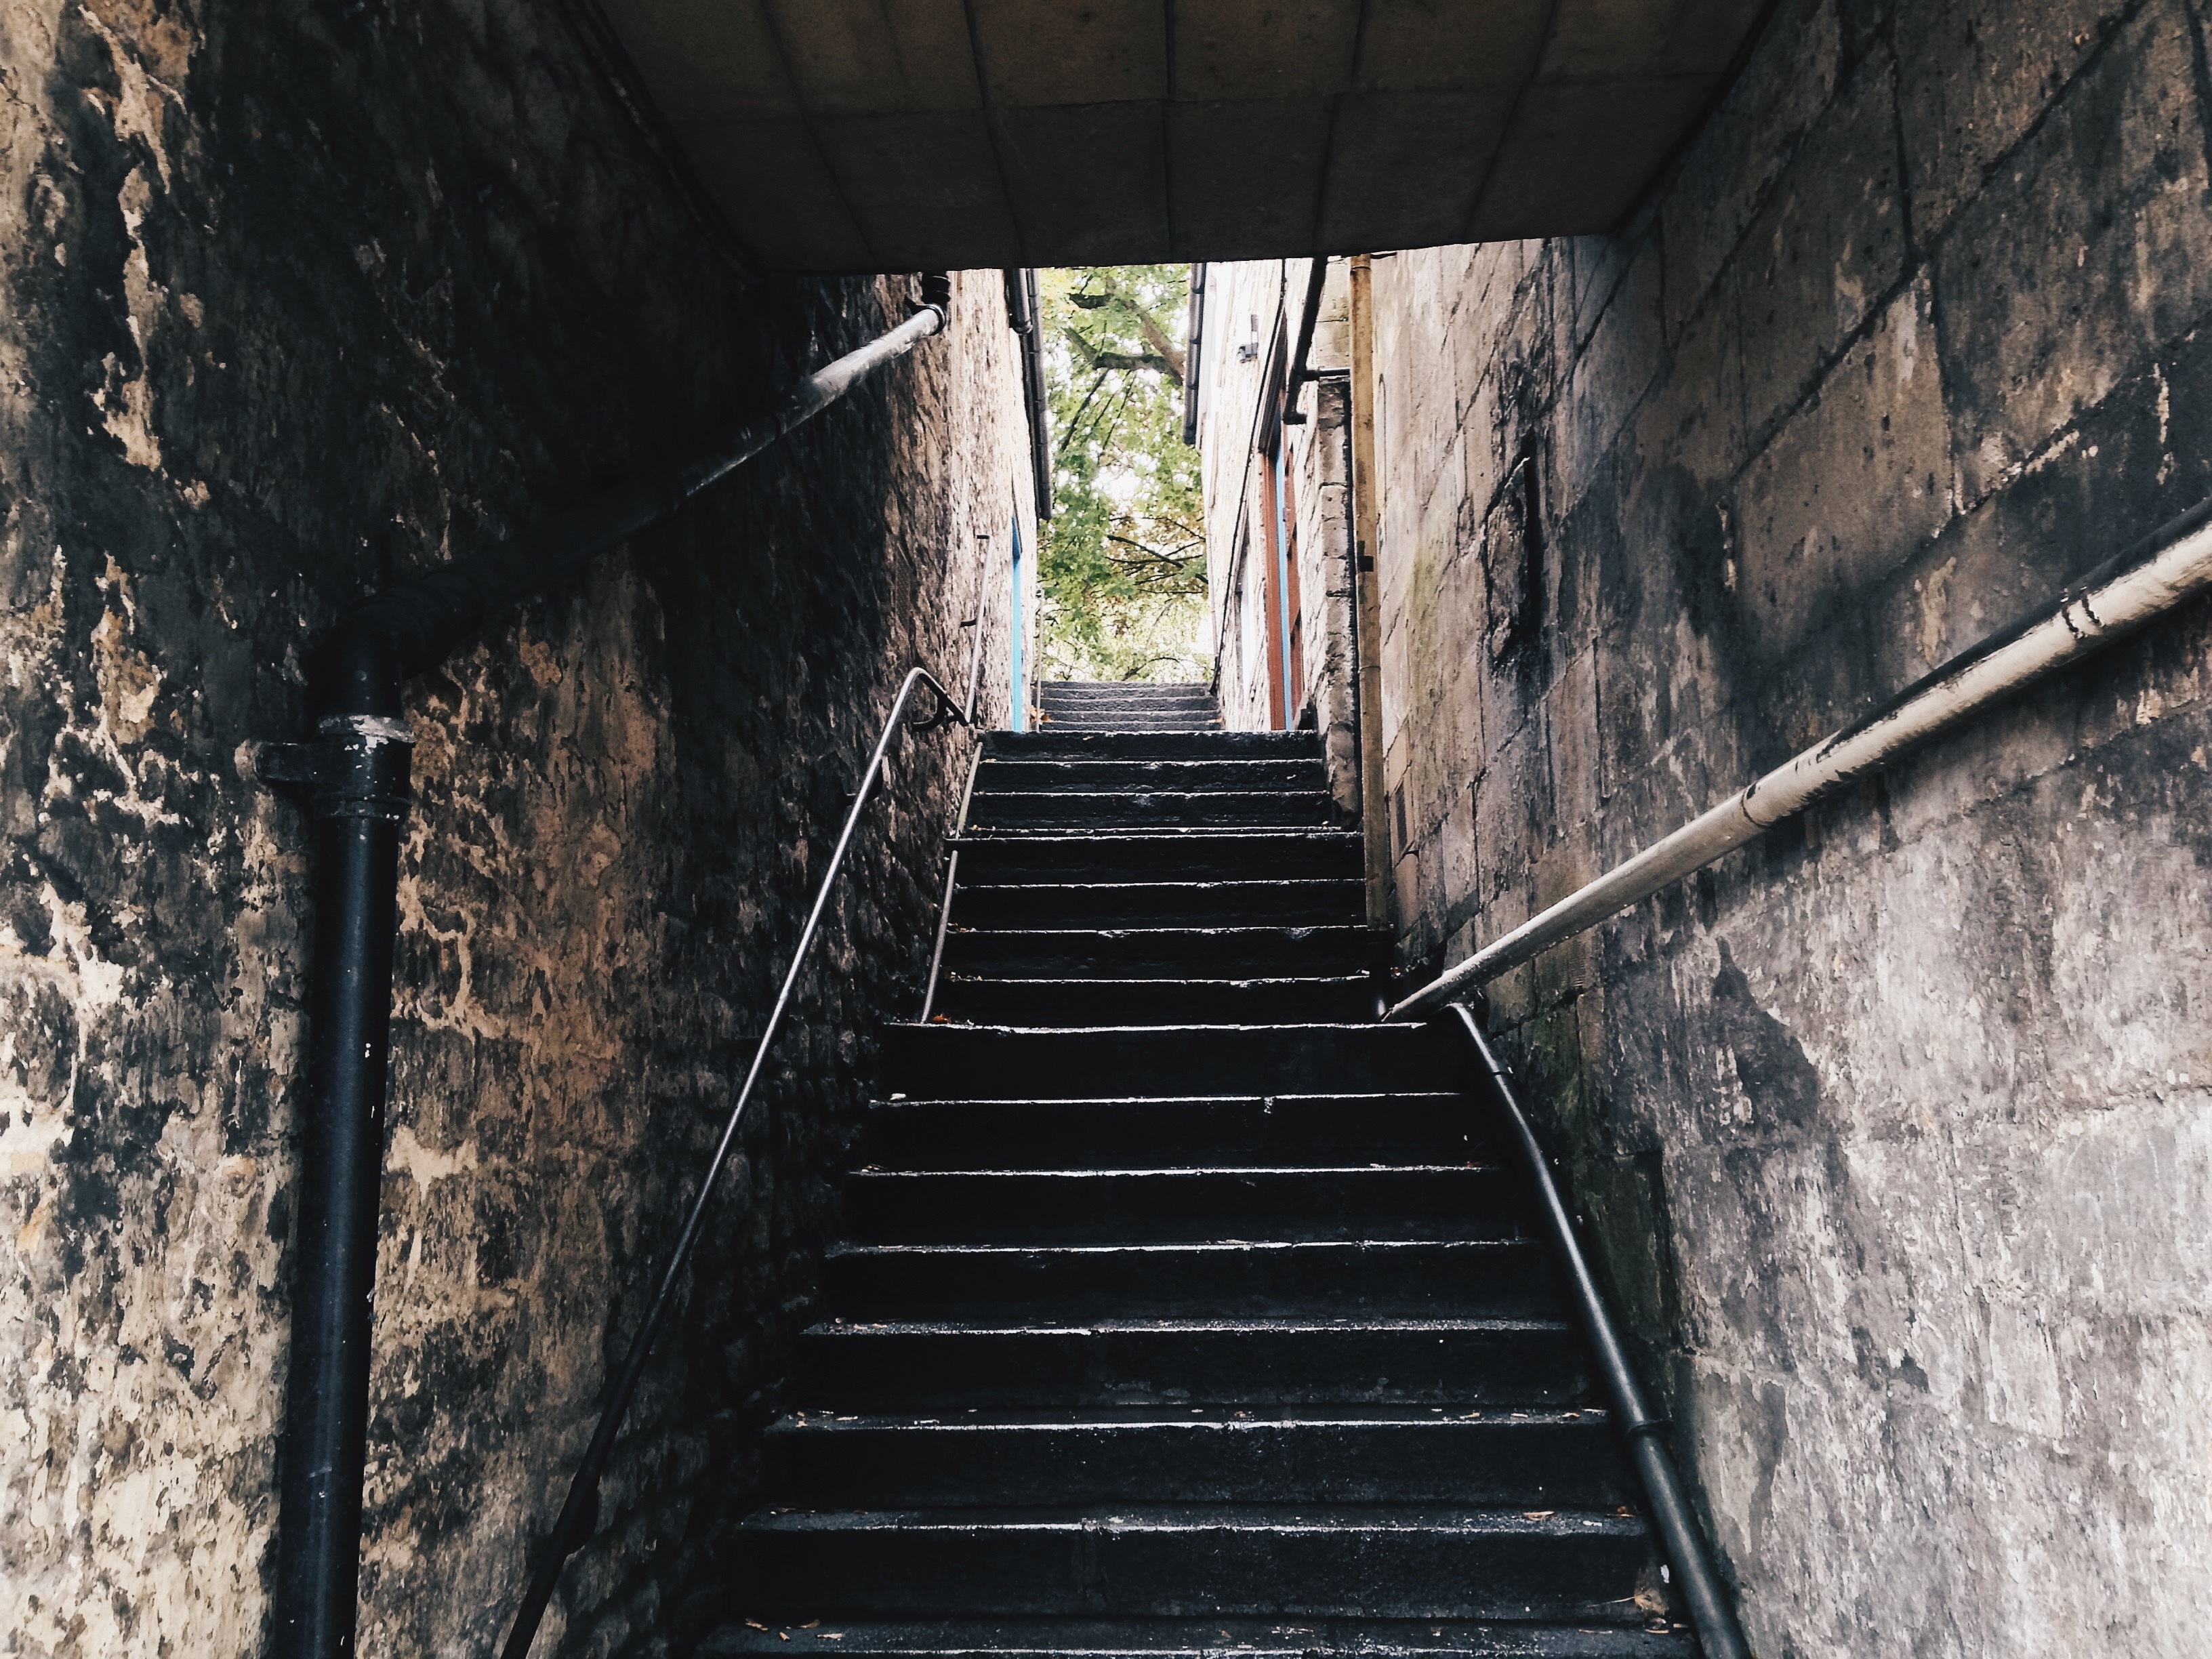
track, alley, wall, tunnel, transport, infrastructure